Meizu PRO 6

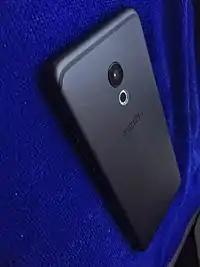
The Meizu Pro 6 in back

In March 2016, rumors about the PRO 6 possibly featuring force touch technology appeared after a screenshot had been posted on social media.